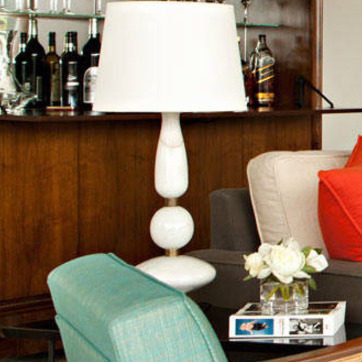
Material: ceramic